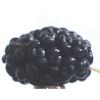
Label: mulberry